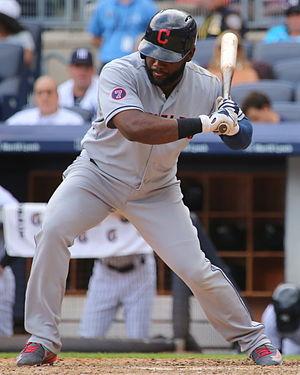
Abraham Almonte est un voltigeur des Indians de Cleveland de la Ligue majeure de baseball.